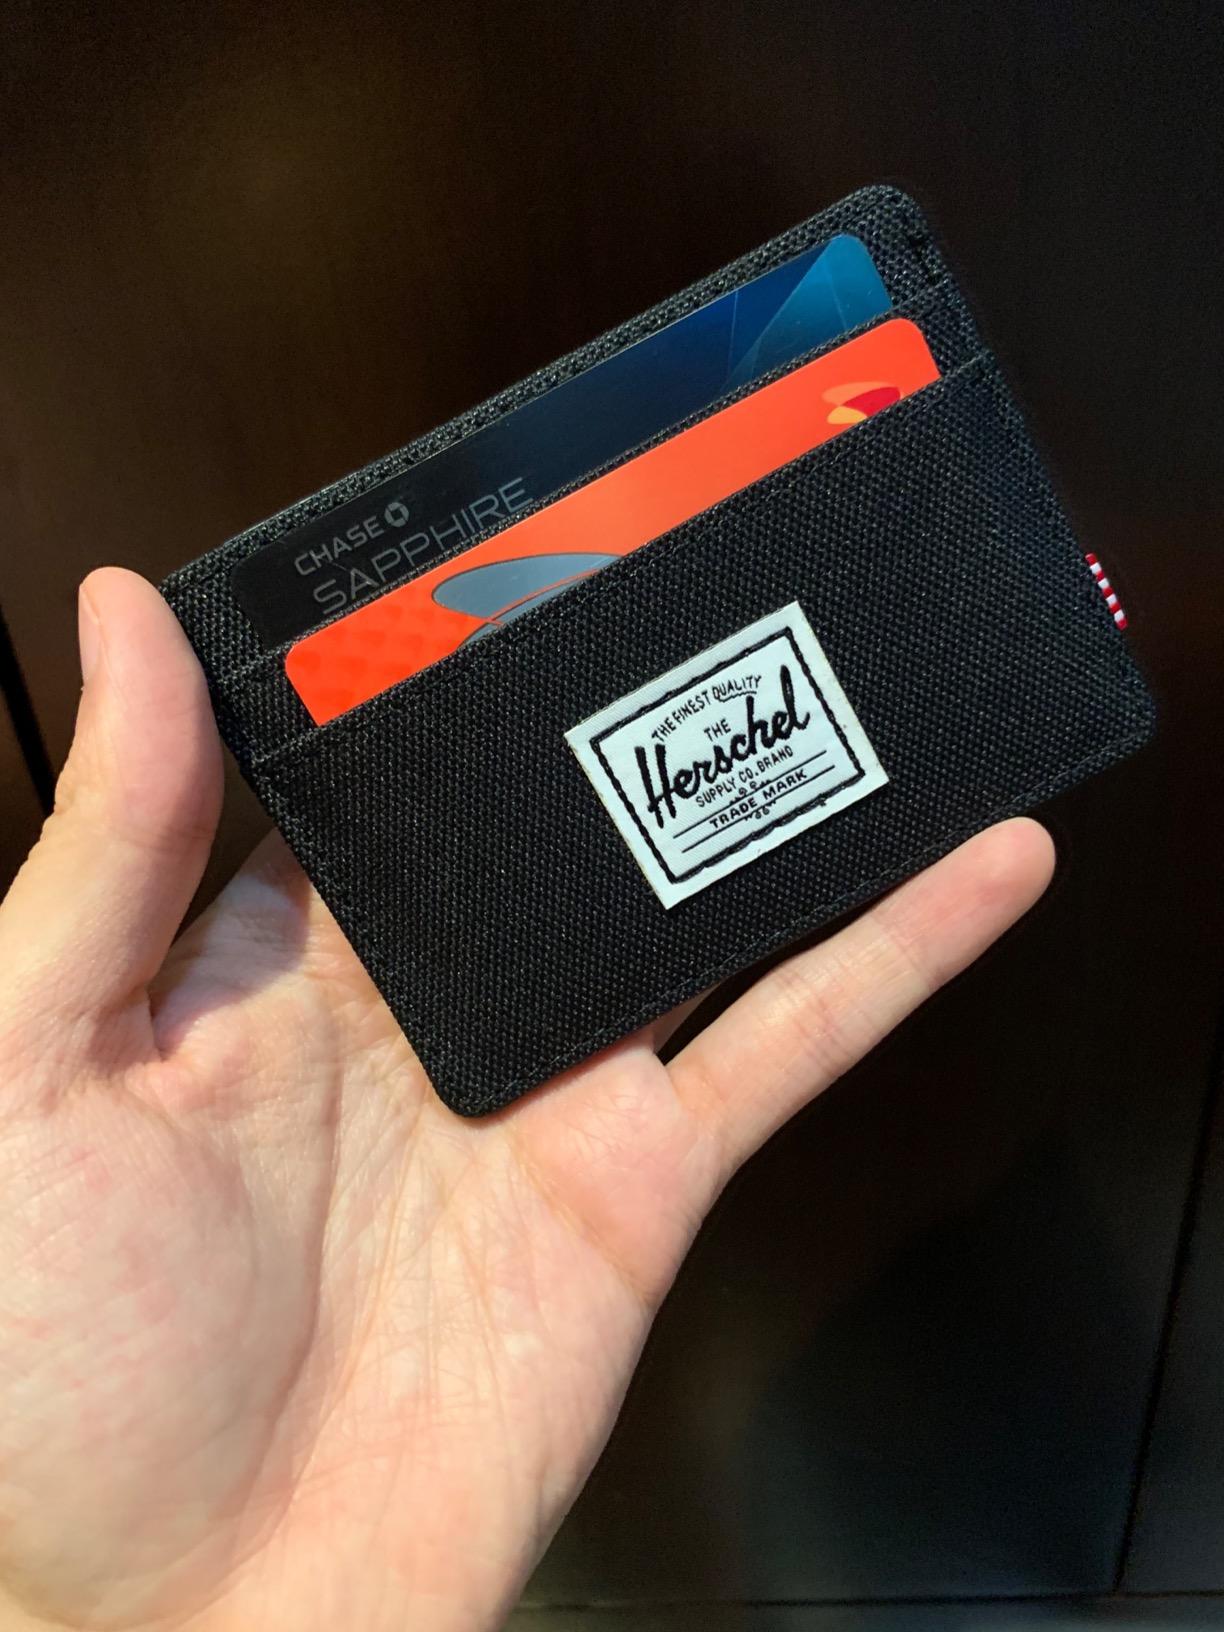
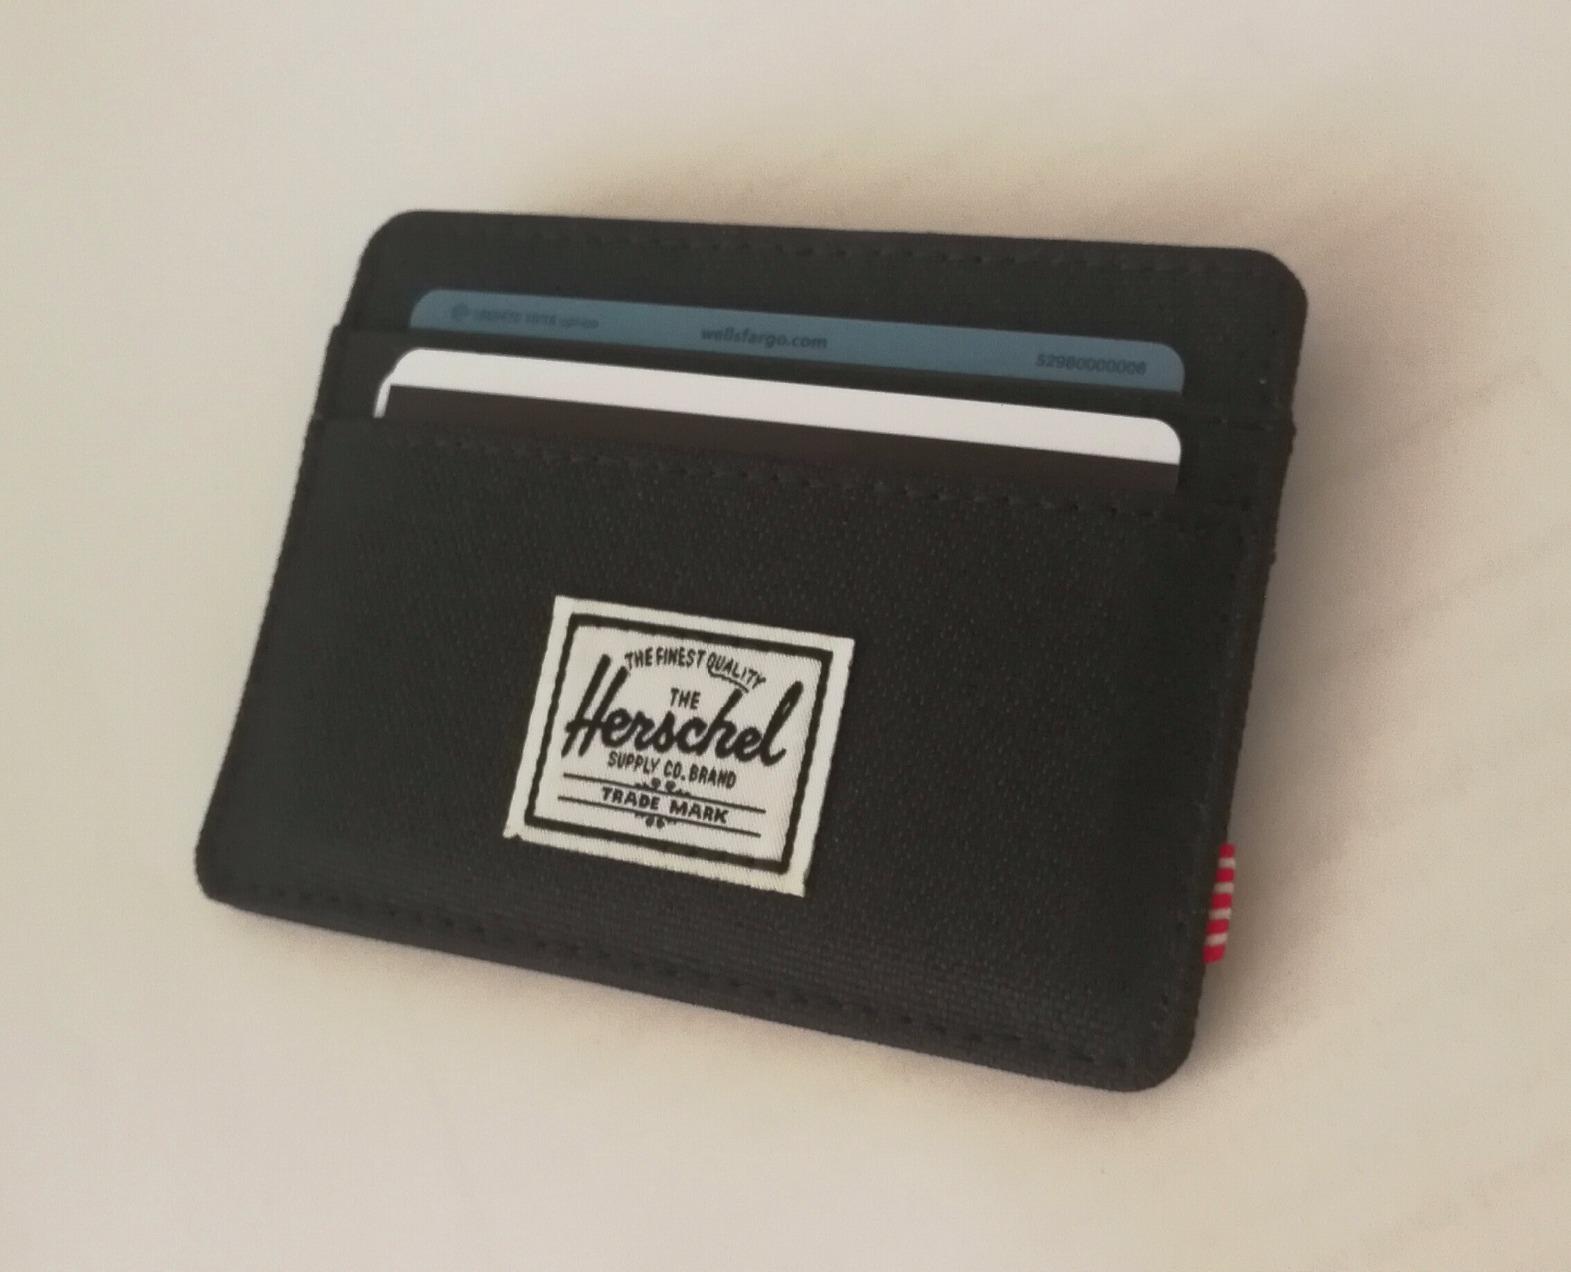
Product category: accessories_wallet
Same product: yes